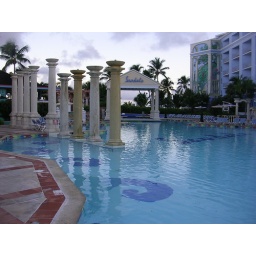
Blue water and blue skies... some clouds by mostly just added to the scenery.